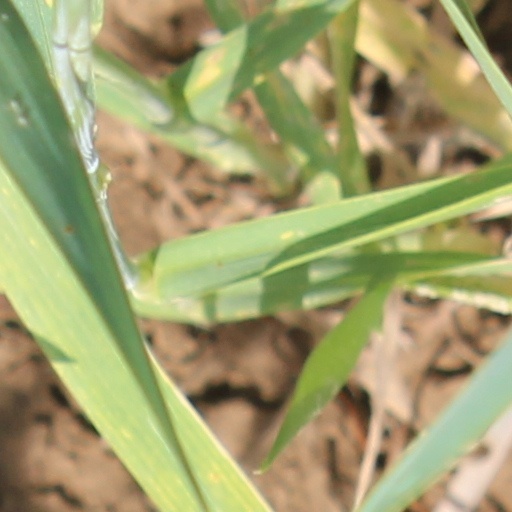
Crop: wheat